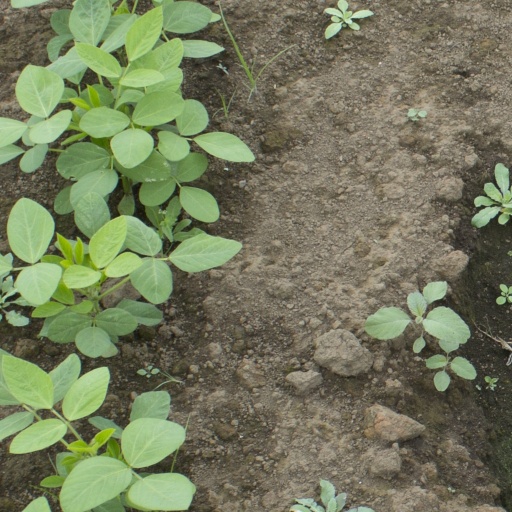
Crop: soybean